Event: Nepal Earthquake
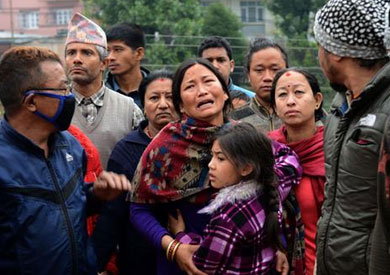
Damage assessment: no_damage